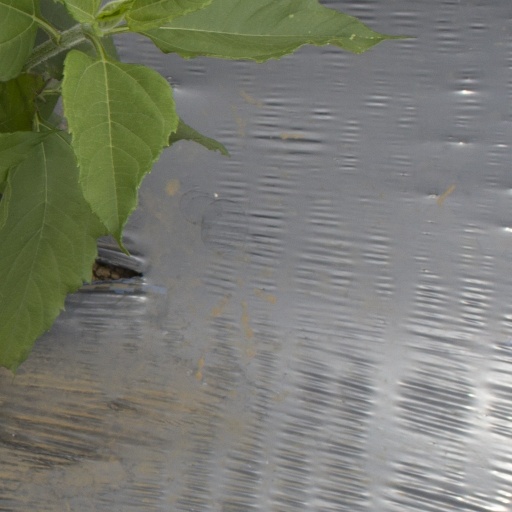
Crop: Jerusalem artichoke